Malietoa Laupepa

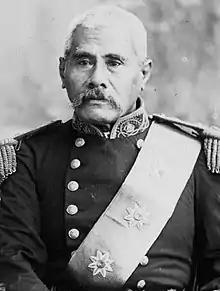
Laupepa in 1884

Susuga Malietoa Laupepa (1841 – 22 August 1898) was the ruler (Malietoa) of Samoa in the late 19th century. He was first crowned in 1875.